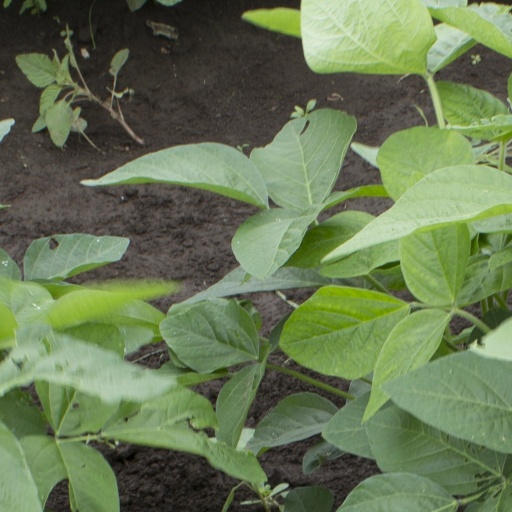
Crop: soybean